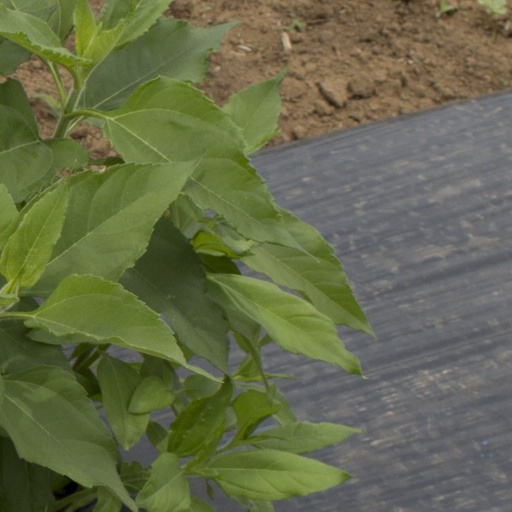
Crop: Jerusalem artichoke